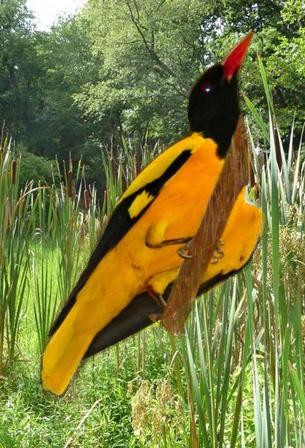
Bird species: Hooded_Oriole
Bird type: landbird
Background: land